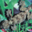
Label: lizard